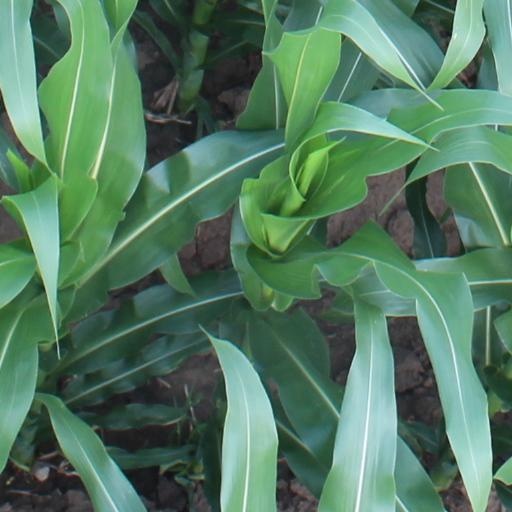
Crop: maize; corn